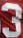
Number: 3